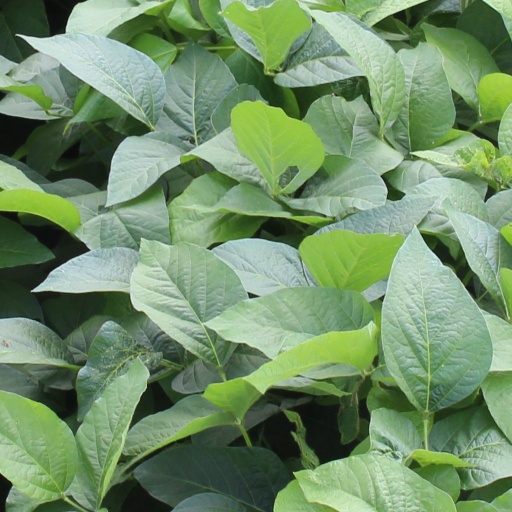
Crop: soybean